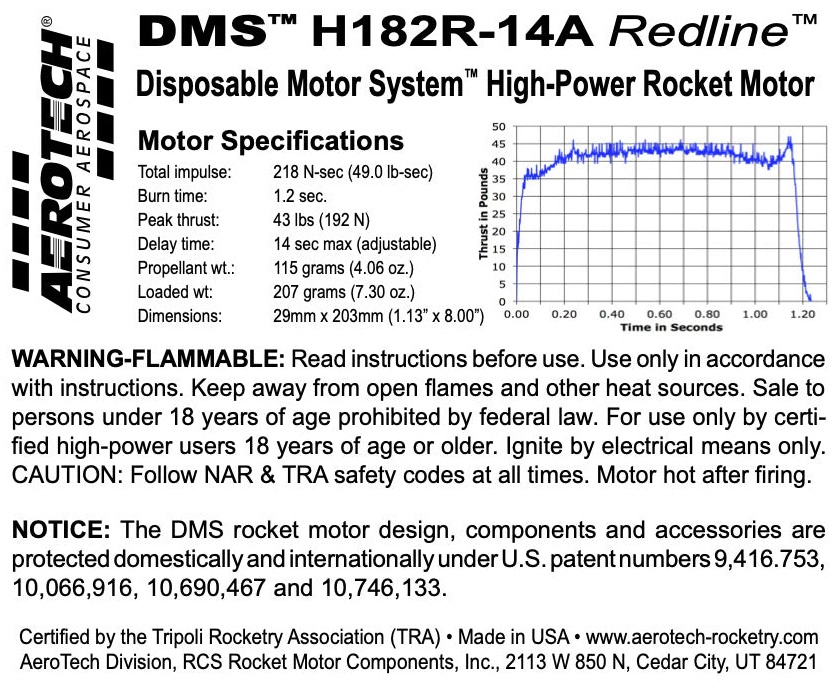
AeroTech H182R-14A 29mm x 203mm Single Use DMS 1-Motor Kit - 081814
Brand: Rocketmotors
The AeroTech Disposable Motor System DMS is a single-use motor in kit form that is assembled by the user. All of the Aerotech DMS motors use all-disposable components. The nozzle and propellant are already installed. You will need to set the desired delay time using the Universal Delay Drilling Tool (UDDT), Not Included, and then pour in the ejection charge. The Universal Delay Drilling Tool (UDDT) is required to adjust to a shorter time delay on all DMS rocket motors and is available in the AeroTech Accessories section of this website. DMS motors feature a filament-wound fiberglass casing, a glass-reinforced composite phenolic nozzle, a molded plastic bulkhead and RCSs exclusive Redline™ aerospace grade composite propellant formulation, which produces a visible scarlet flame. Redline™ motors burning rate lies midway between that of White Lightning™ and Blue Thunder™. Photos don’t do justice to the “laser-beam” intensity and color of Redline™…. you have to see it to appreciate it! This AeroTech motor pack comes with 1 rocket motor and 1 FirstFire™ Initiator. Requires HAZMAT shipping via UPS or FEDEX. The sale of this high power motor to persons under 18 years of age is currently prohibited by federal law. This is a High-Power motor requiring Level 1 High-Power certification through NAR or Tripoli to purchase. Orders containing this item will not be shipped until proof of age (such as a copy of a driver’s license) and proof of Level 1 certification is received. Certified by the Tripoli Rocketry Association (TRA), the National Association of Rocketry (NAR) and the Canadian Association of Rocketry (CAR). Specifications: Motor Diameter: 1.125 inches (29mm) Casing Length: 8.00 inches (203mm) Total Impulse: 218 N-sec Average Thrust: 182 newtons Peak Thrust: 192 N-sec Thrust Duration: 1.2 seconds Delay Time: adjustable up to 14 seconds Propellant Weight: 115 grams Motor Weight: 207 grams Maximum Liftoff Weight: Due to the variables involved, AeroTech/Quest currently does not list or post recommended maximum lift-off weights for their mid-power and high-power rocket motors. Instead, we recommend utilizing either the RockSim software available at www.apogeerockets.com or OpenRocket Simulator available at www.openrocket.info .
Category: Arts & Entertainment > Hobbies & Creative Arts > Model Making > Model Rocketry > High-Power Rockets